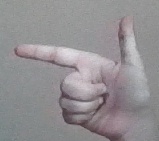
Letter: yaa